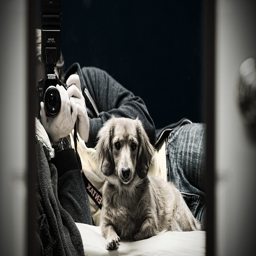
A photographer talking a photo of a dog
The photographer is a taking a picture of a dog.
A man taking a picture of his dog through a mirror.
A dog sitting in front of a man taking a picture of their reflection.
Someone is taking a picture while laying next to a dog.